Cunningham-Hall PT-6

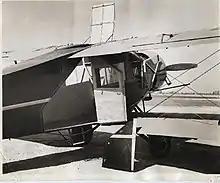
Cunningham-Hall PT-6F showing both cargo doors open

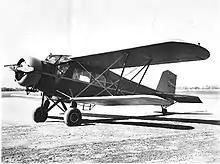
PT-6F painted for export to the Philippines, with the Philippine registration NPC-44

The Cunningham-Hall Aircraft Corporation was formed in 1928 and the first design was the PT-6 (Personal Transport 6-place), which first flew on April 3, 1929. It was flown to the Detroit Aircraft Show two days later, with minor alterations being made later including a switch from a tailskid to a tailwheel.